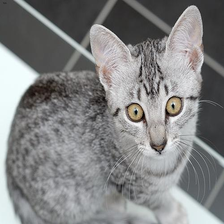
Species: cat
Breed: Egyptian Mau